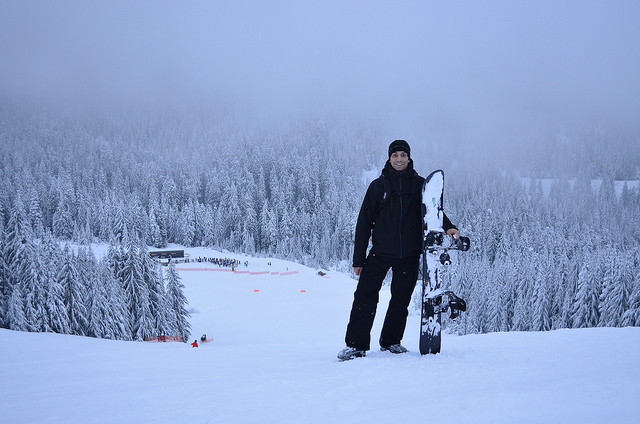
user: Given an image and a question. Answer the question in a short answer. Question: What weather conditions are shown in the image? Short Answer:
assistant: snow